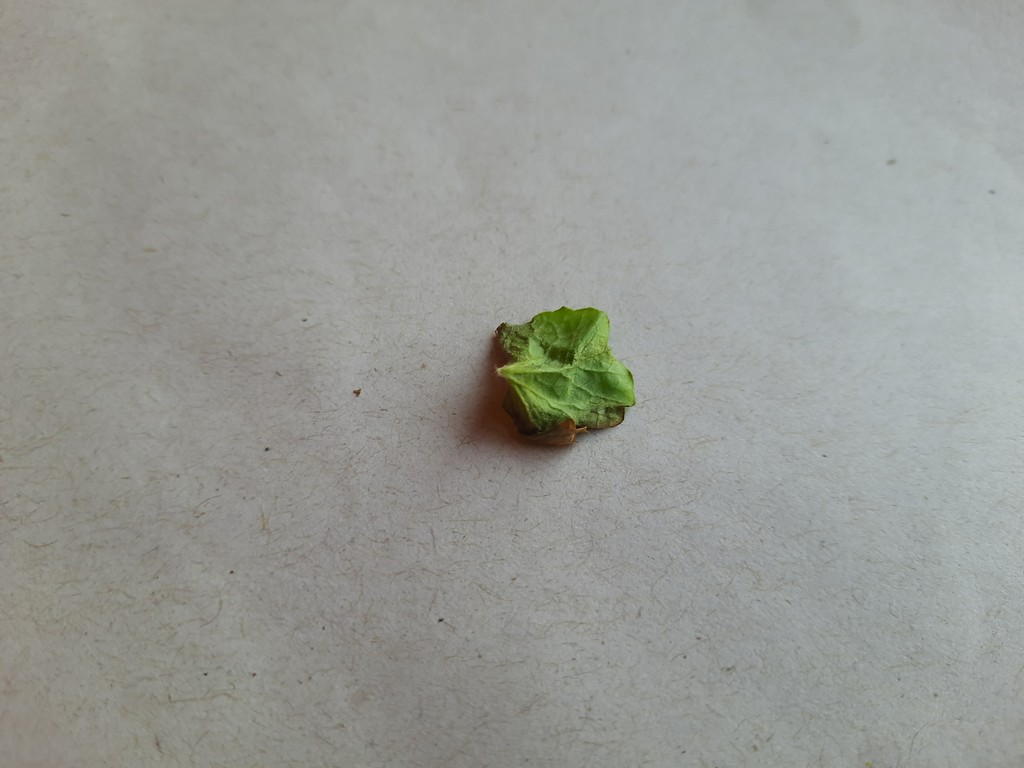
Label: Unhealthy